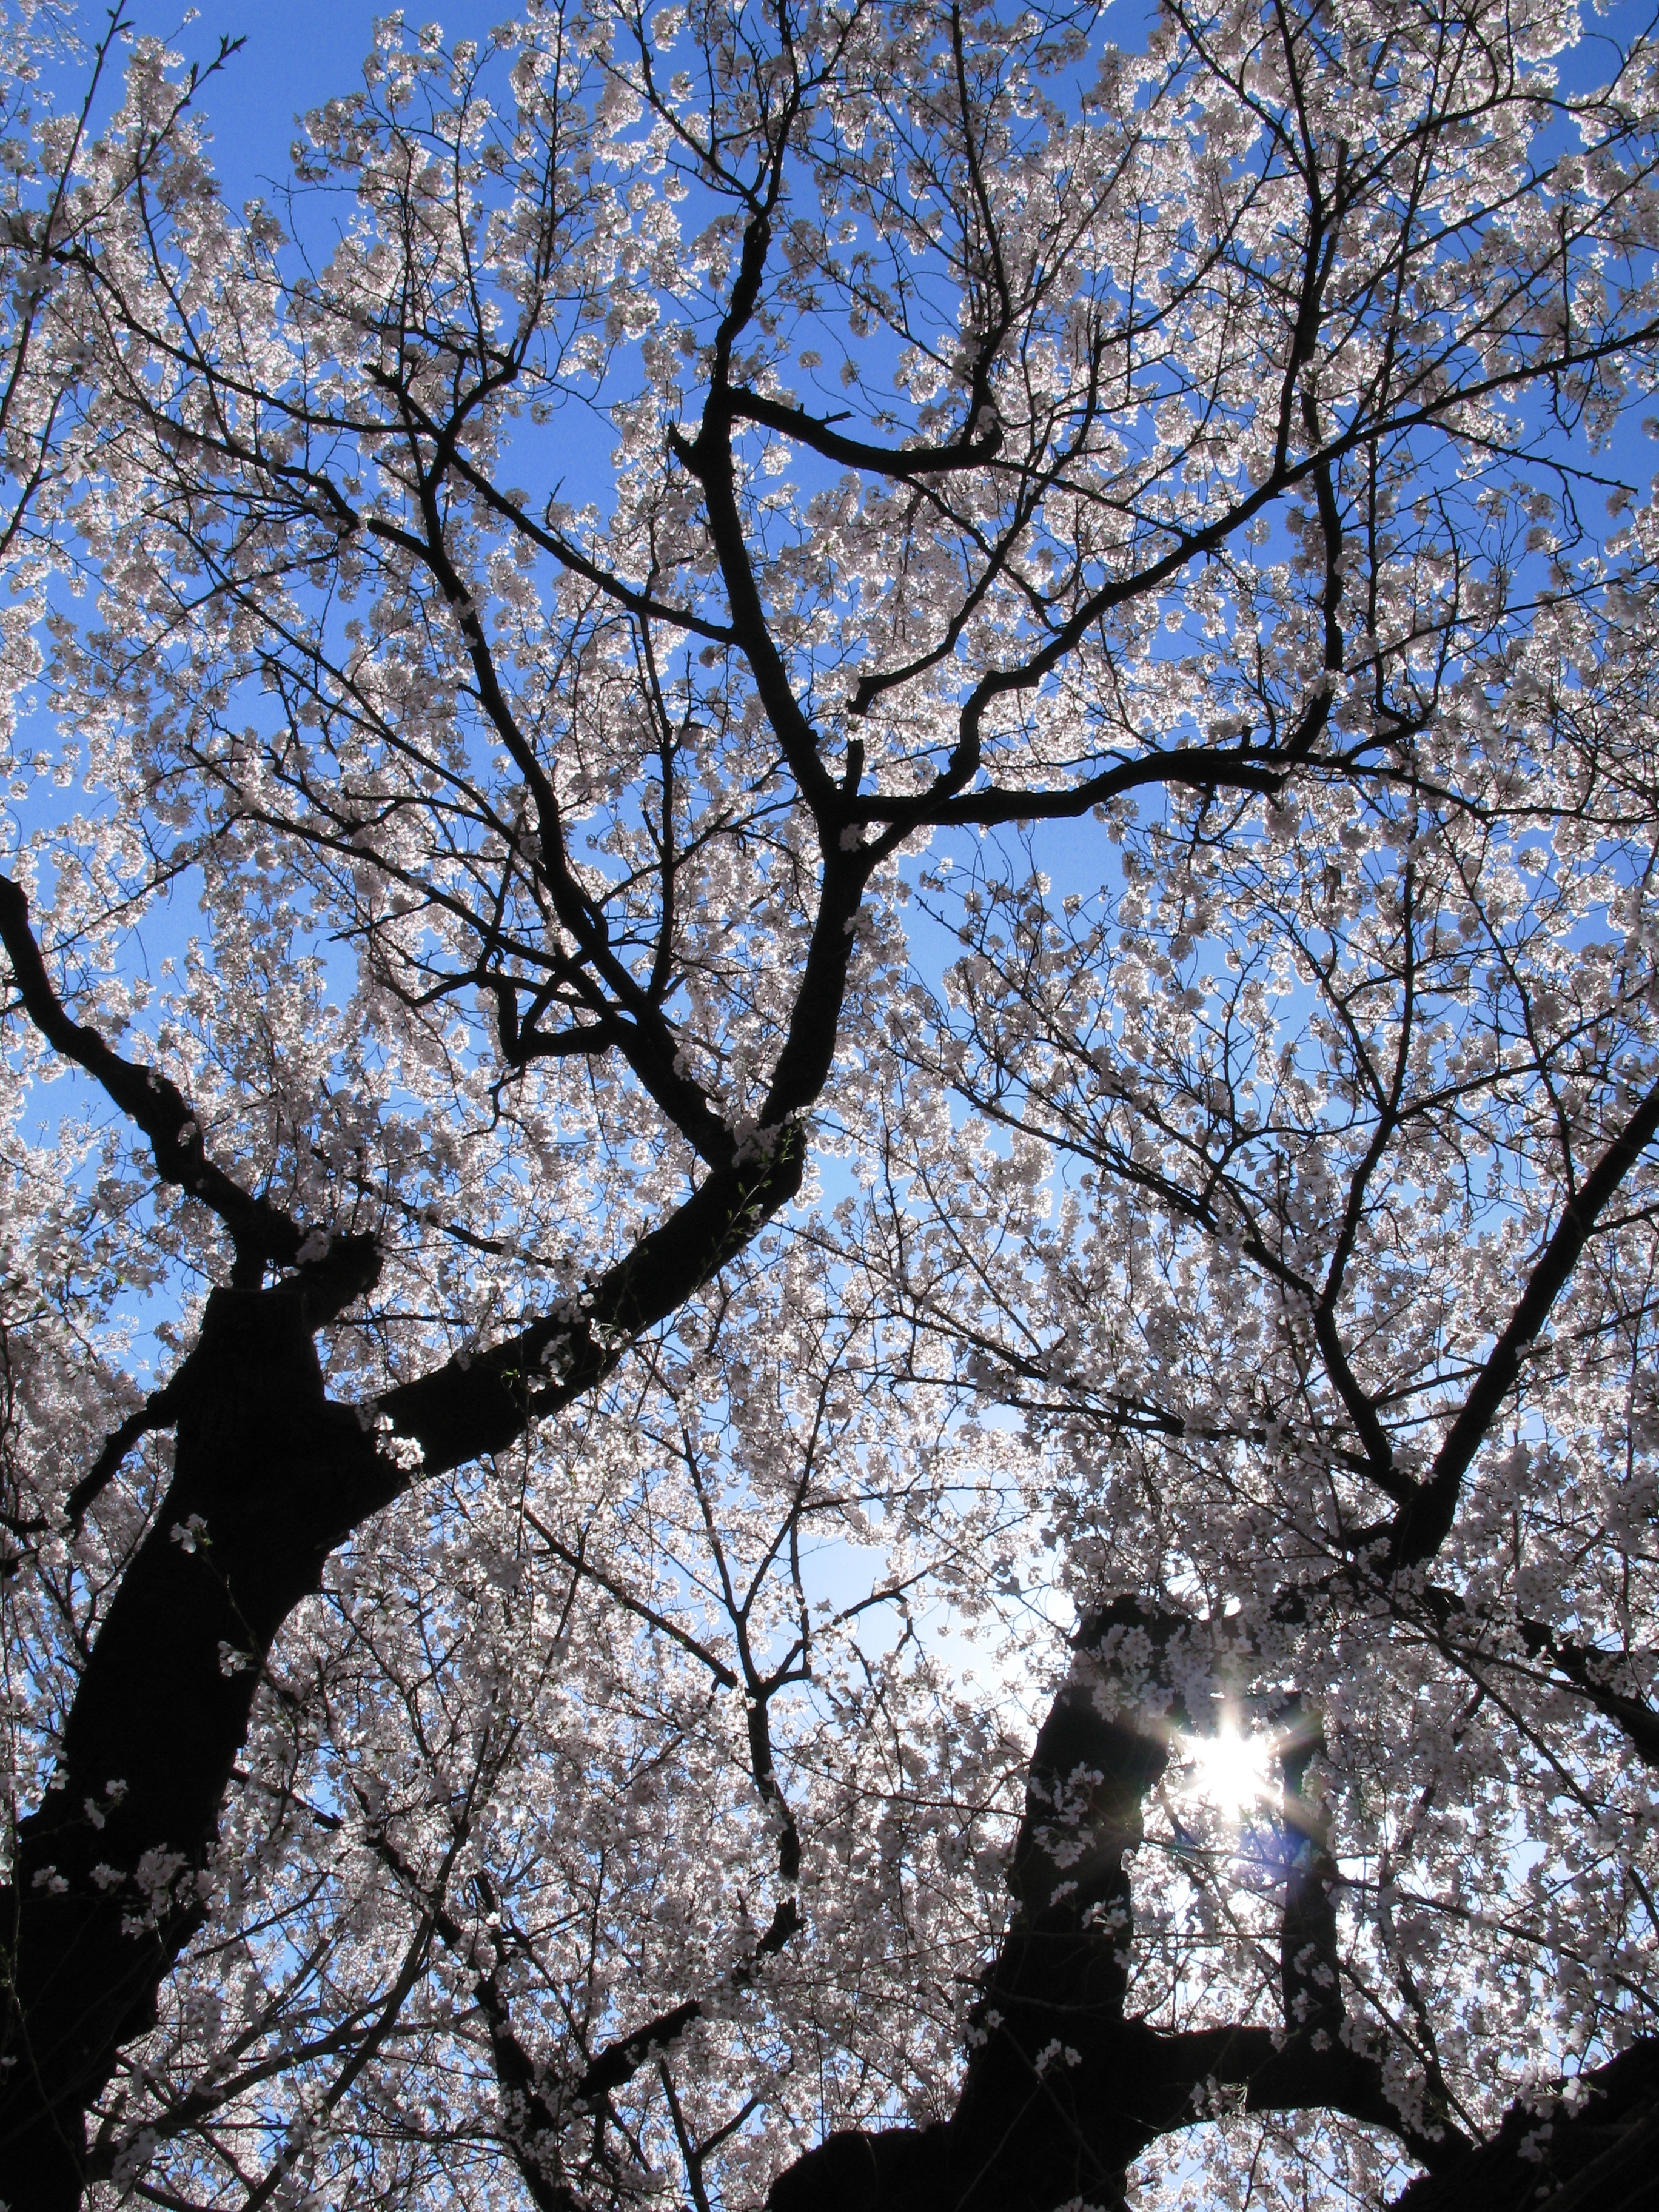
tree, branch, blossom, plant, flower, spring, high, cherry blossom, sakura, hires, cherry, flowerpicturesnolimits, hi, res, powershotg7, canong7